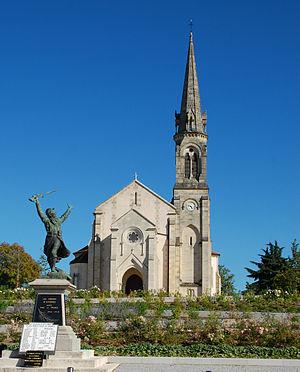
Église d'Eysines.
Eysines est une commune du Sud-Ouest de la France, située dans le département de la Gironde, en région Nouvelle-Aquitaine. Elle fait partie de l'agglomération nord-ouest de Bordeaux, de Bordeaux Métropole, du Parc intercommunal des Jalles et du syndicat mixte du Parc naturel régional du Médoc.